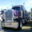
Label: truck